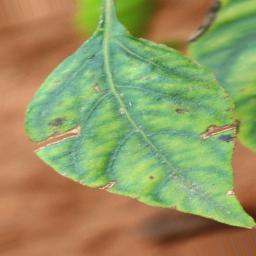
Label: nutritional